Rhône

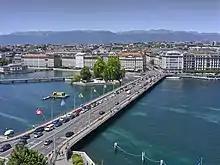
Pont du Mont-Blanc in Geneva, marking the outflow from Lake Geneva (right)

Reaching Lyon, the most populous city on its course, the Rhône receives its biggest tributary, the Saône, with an average flow of , compared to the Rhône's at this point. From this confluence, the Rhône follows a southward course. Along the Rhône Valley, it is joined on the right (western) bank by the rivers Eyrieux, Ardèche, Cèze, and Gardon coming from the Cévennes mountains; and on the left bank by the rivers Isère, (with an average discharge of ), Drôme, Ouvèze, and Durance from the Alps.